War of the Austrian Succession

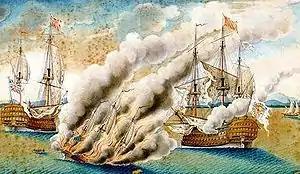
The Franco-Spanish fleet commanded by Don Juan José Navarro drove off the British fleet under Thomas Mathews near Toulon in 1744.

This was followed in November by a convention between Britain and Russia; in February 1748, a Russian corps of 37,000 arrived in the Rhineland. Although the Dutch city of Maastricht surrendered to French forces in May 1748, ending the war was increasingly urgent. Louis XV therefore agreed to return the Austrian Netherlands, whose acquisition had cost so much. Few of his countrymen understood this decision; combined with the lack of tangible benefits for helping Prussia, it led to the phrase "as stupid as the Peace".